Dewoitine D.332

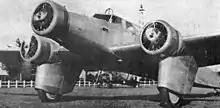
A Dewoitine D.332

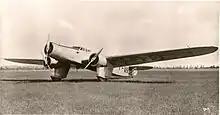
D.333 in 1938

The D.332 was specifically designed to meet a requirement issued by the French flag carrier Air France, which sought a capable new airliner for use on its route to French Indochina. In several respects, the aircraft proved to be capable of greater performance than the requirement had stipulated, such as achieving a cruising speed (while at 55% of engine power) of instead of the targeted , while the single engine-out altitude performance of was surpassed substantially, the aircraft being able to maintain level flight at instead. This performance was achieved despite the aircraft carrying a payload that was heavier than specified.